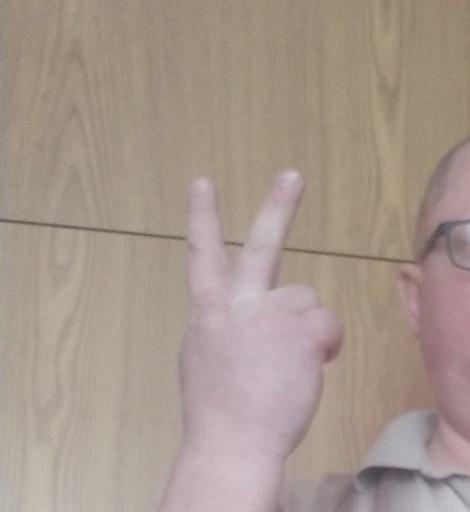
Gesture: peace_inverted